Steamin' + Dreamin': The Grandmaster Cash Story

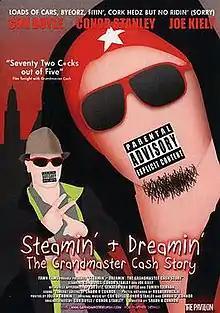
Official Film Poster

Steamin' + Dreamin': The Grandmaster Cash Story is a 2009 Irish independent comedy film directed by Shaun O' Connor, and written by Con Doyle, Joe Kiely, Conor Stanley and O' Connor. The mockumentary stars Doyle as the title character, a Cork hip-hop artist struggling to achieve recognition in the international hip-hop scene. It also stars Stanley as Cash's rival rapper Dr Feekinstein, and Kiely as Seamus Kelly, the sociology student who directs the film's "documentary". The film also features cameo appearances from Tommy Tiernan and Senator Dan Boyle, as well as many well-known Corkonians appearing as themselves. A sequel, "" was released in November 2011.